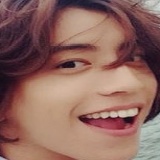
diễn viên Vương Đại Lục